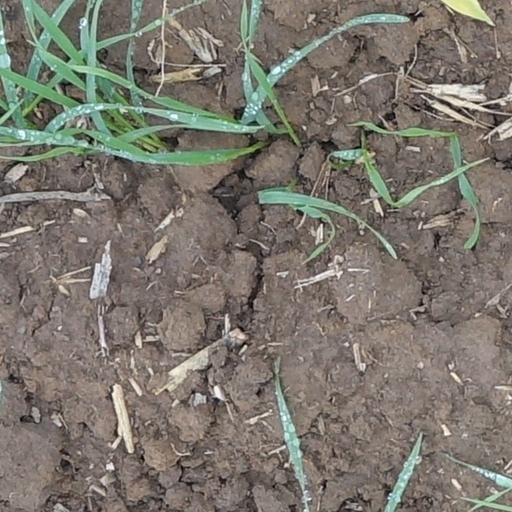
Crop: wheat